Brazilian battleship Riachuelo

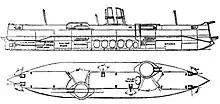
Profile and plan drawing of "Riachuelo"

"Riachuelo" was built after the Brazilian Minister of the Navy, Admiral José Rodrigues de Lima Duarte, presented a report to the national legislature on the importance of modernising the Brazilian Navy by acquiring new battleships, with the intention to order two from British shipyards. "Riachuelo" was constructed by Samuda Brothers in London, being laid down on 31 August 1881, launched on 7 June 1883 and commissioned into the Brazilian Navy on 19 November 1883. The slightly smaller was launched in 1885.